Coffee production in Indonesia

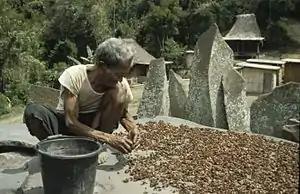
A man is peeling coffee near megalithic stones at Bena, Ngada, Flores

Indonesia was the fourth-largest producer of coffee in the world in 2014. Coffee cultivation in Indonesia began in the late 1600s and early 1700s, in the early Dutch colonial period, and has played an important part in the growth of the country. Indonesia is geographically and climatologically well-suited for coffee plantations, near the equator and with numerous interior mountainous regions on its main islands, creating well-suited microclimates for the growth and production of coffee.